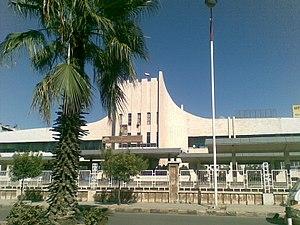
Homs [ɔms] est une ville de Syrie, située sur l'Oronte à la sortie d'un lac artificiel, au centre d'une plaine vaste et fertile qui s'étend, à environ 500 mètres d'altitude, au débouché septentrional de la vallée de la Bekaa. Ce site constitue un carrefour des axes qui relient — du sud au nord — Damas à Alep et — d'est en ouest, via une trouée naturelle dans la double barrière montagneuse qui longe le littoral levantin — l'oasis de Palmyre à la mer Méditerranée. Capitale d'un gouvernorat frontalier avec l'Irak, la Jordanie et le Liban et le plus étendu du pays, Homs était en 2017 la troisième ville la plus peuplée de Syrie, avec 775 404 habitants, appelés en français les Homsiotes.